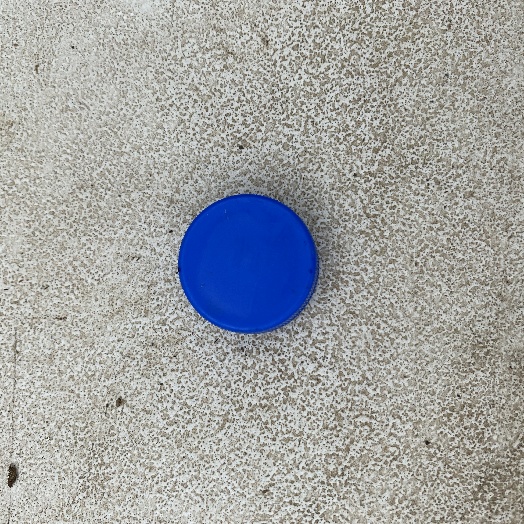
Label: Plastic